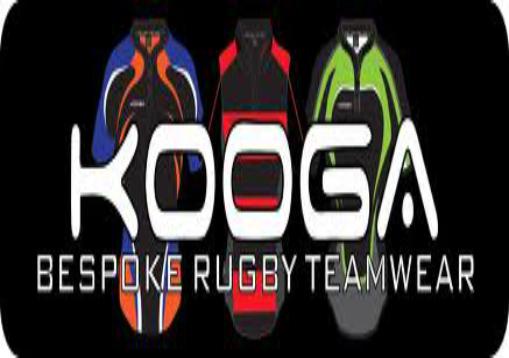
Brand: KooGa
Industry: Clothes